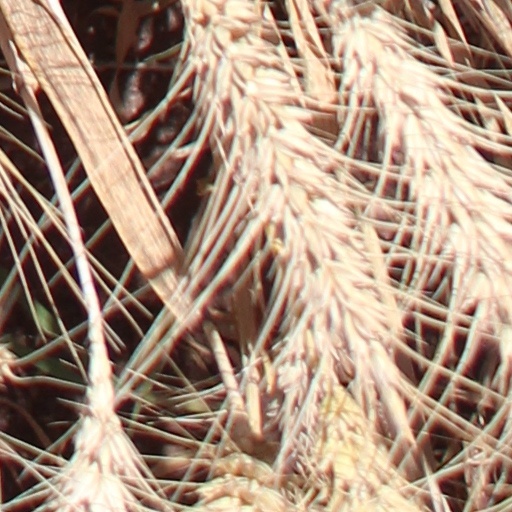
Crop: wheat